Oregon Route 11

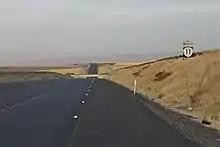
Approaching the junction with OR 204 near Weston

OR 11 begins (at its southern terminus) at a junction with Interstate 84 in Pendleton. While in Pendleton, it overlaps U.S. Route 30 for a short distance, before leaving the city heading in a north-northeasterly direction, along the base of the Blue Mountains, passing near the communities of Havana and Blakeley and through the cities of Adams and Athena.